Preah Ko Preah Keo

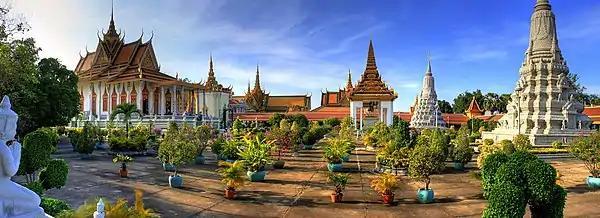
The Silver Pagoda, located on the south side of the Royal Palace, Phnom Penh is commonly known as the Wat Preah Keo (Khmer: វត្តព្រះកែវ) in Khmer.

The Khmers and the Siamese (Khmer: "Siem") often warred against each other. The Siamese sacked the Khmer capitals of Angkor and Longvek in the 16th century, bringing back many precious objects, jewels, statues, texts, learned men and prisoners of war to their capital of Ayutthaya. The loss of these resources had a tremendous effect on the Khmer kingdom, which went into a decline. It is believed that "Preah Ko Preah Keo" began as an etiological myth to explain these historical events, particularly the fall of Lovek in 1594, and to express great sadness over the lost treasures.